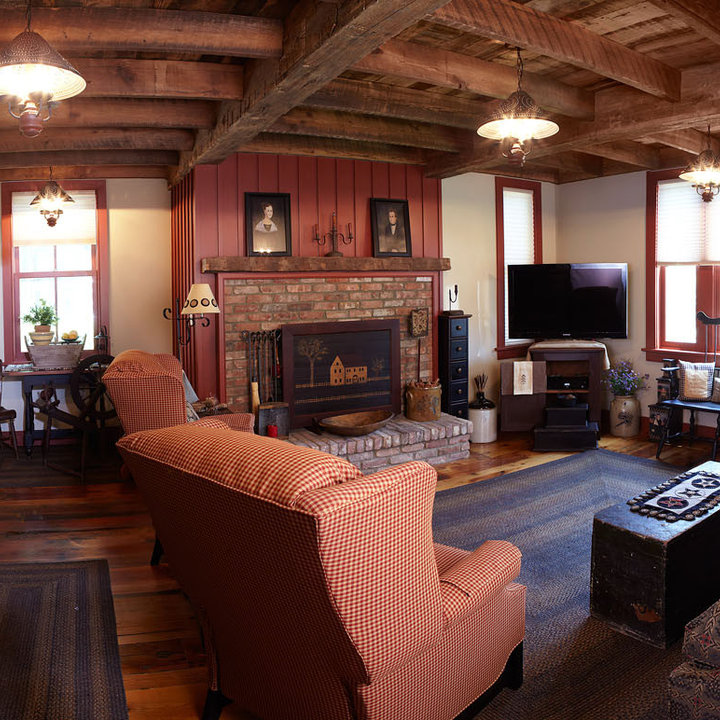
Style: Rustic